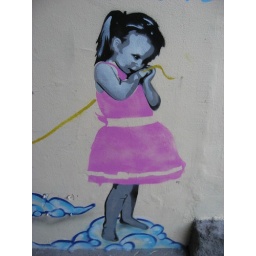
Girl in red dress